Die Hard

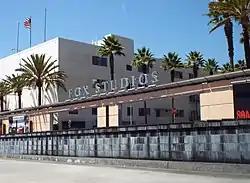
The entrance of the Fox Studio Lot in Century City, where a giant mural of John McClane crawling through a vent was erected as part of the film's 25th-anniversary celebration in 2013

Before "Die Hard"s release, Hollywood action films often starred muscle-bound men like Schwarzenegger and Stallone, who portrayed invincible, infallible, catchphrase-spouting heroes in unrealistic settings. Willis's portrayal of John McClane redefined the action genre, presenting a normal person with an average physique completely counter to that archetype. He is failing, both personally and professionally, and serves as a vulnerable, identifiable hero who openly sobs, admits his fear of death, and sustains lasting damage. Importantly, his one-liners do not come from a place of superiority over his foes, but as a nervous reaction to the extreme situation in which he finds himself, which he is only able to overcome through enduring suffering and using his own initiative.